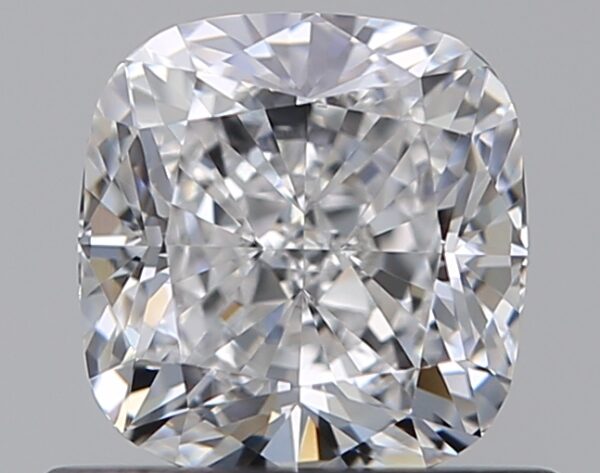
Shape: cushion
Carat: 0.7
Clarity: VS1
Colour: D
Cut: EX
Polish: EX
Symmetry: VG
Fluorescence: N
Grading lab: GIA
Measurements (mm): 5.12 x 4.91 x 3.33